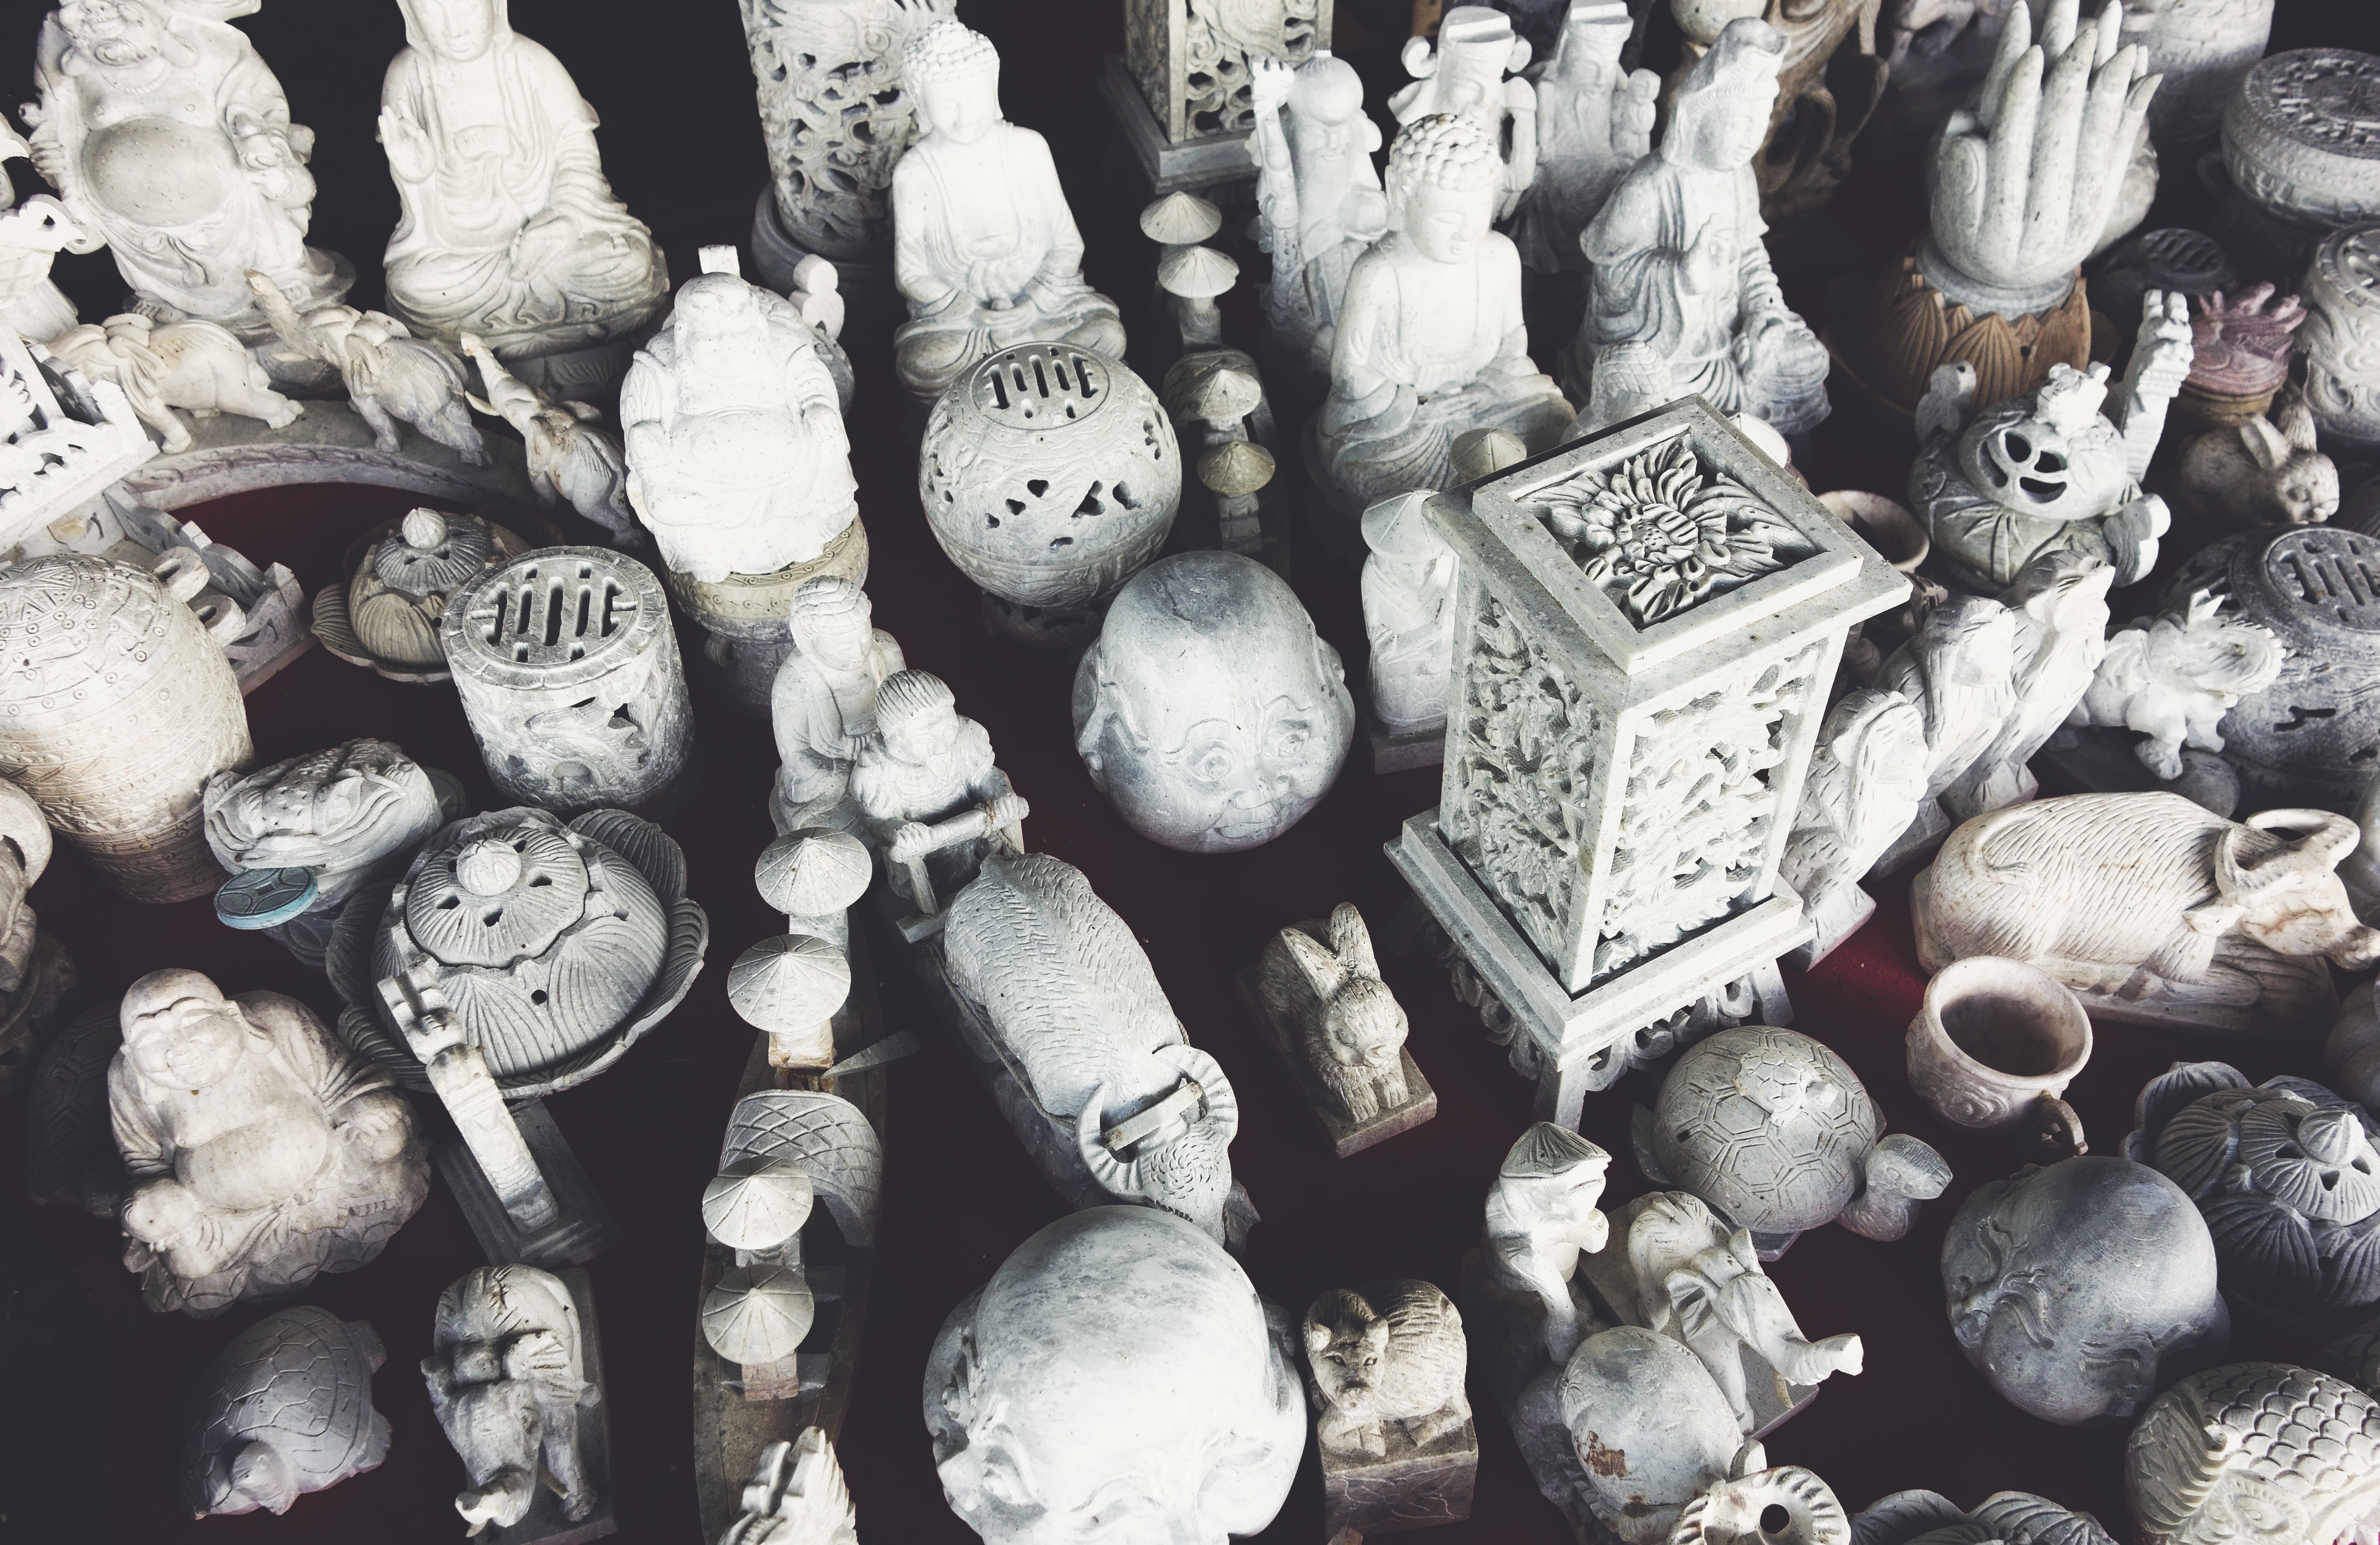
buddhism, religion, spiritual, religious, objects, sculptures, culture, worship, image, ancient history, statutes